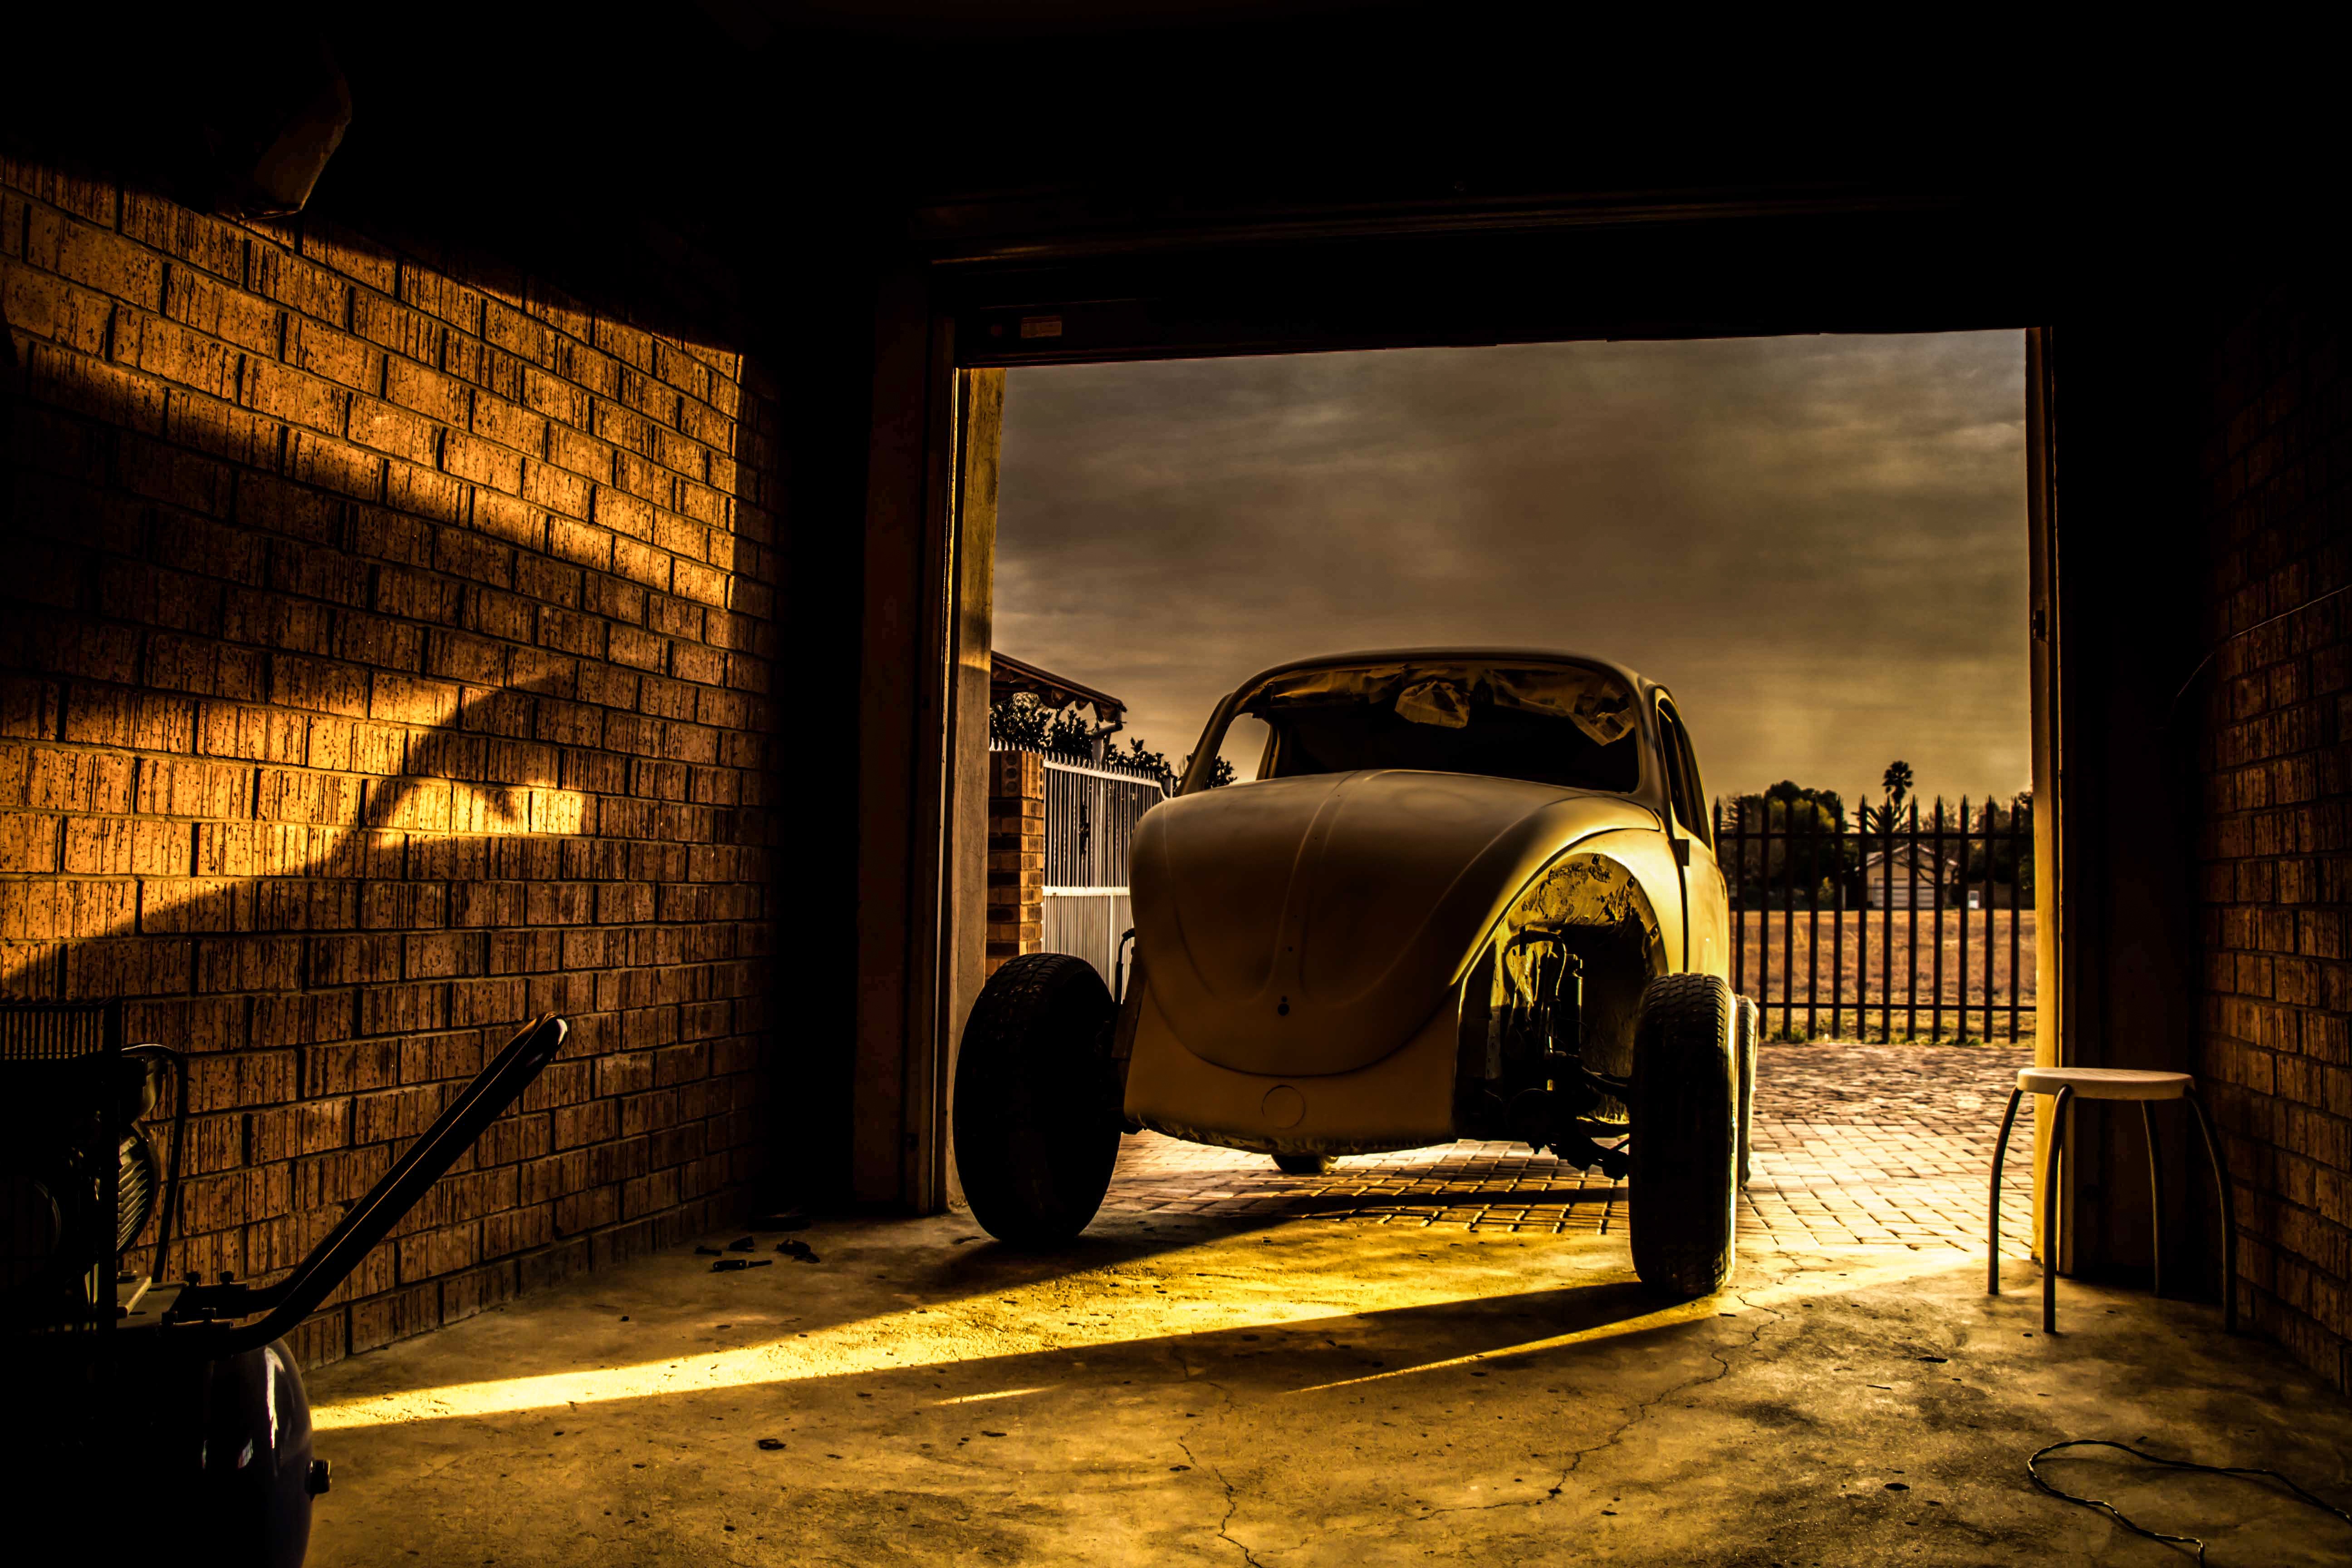
light, sunset, car, night, volkswagen, evening, vehicle, garage, darkness, vw beetle, screenshot